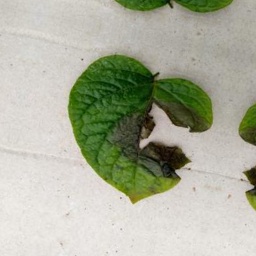
Etiqueta: Late Blight